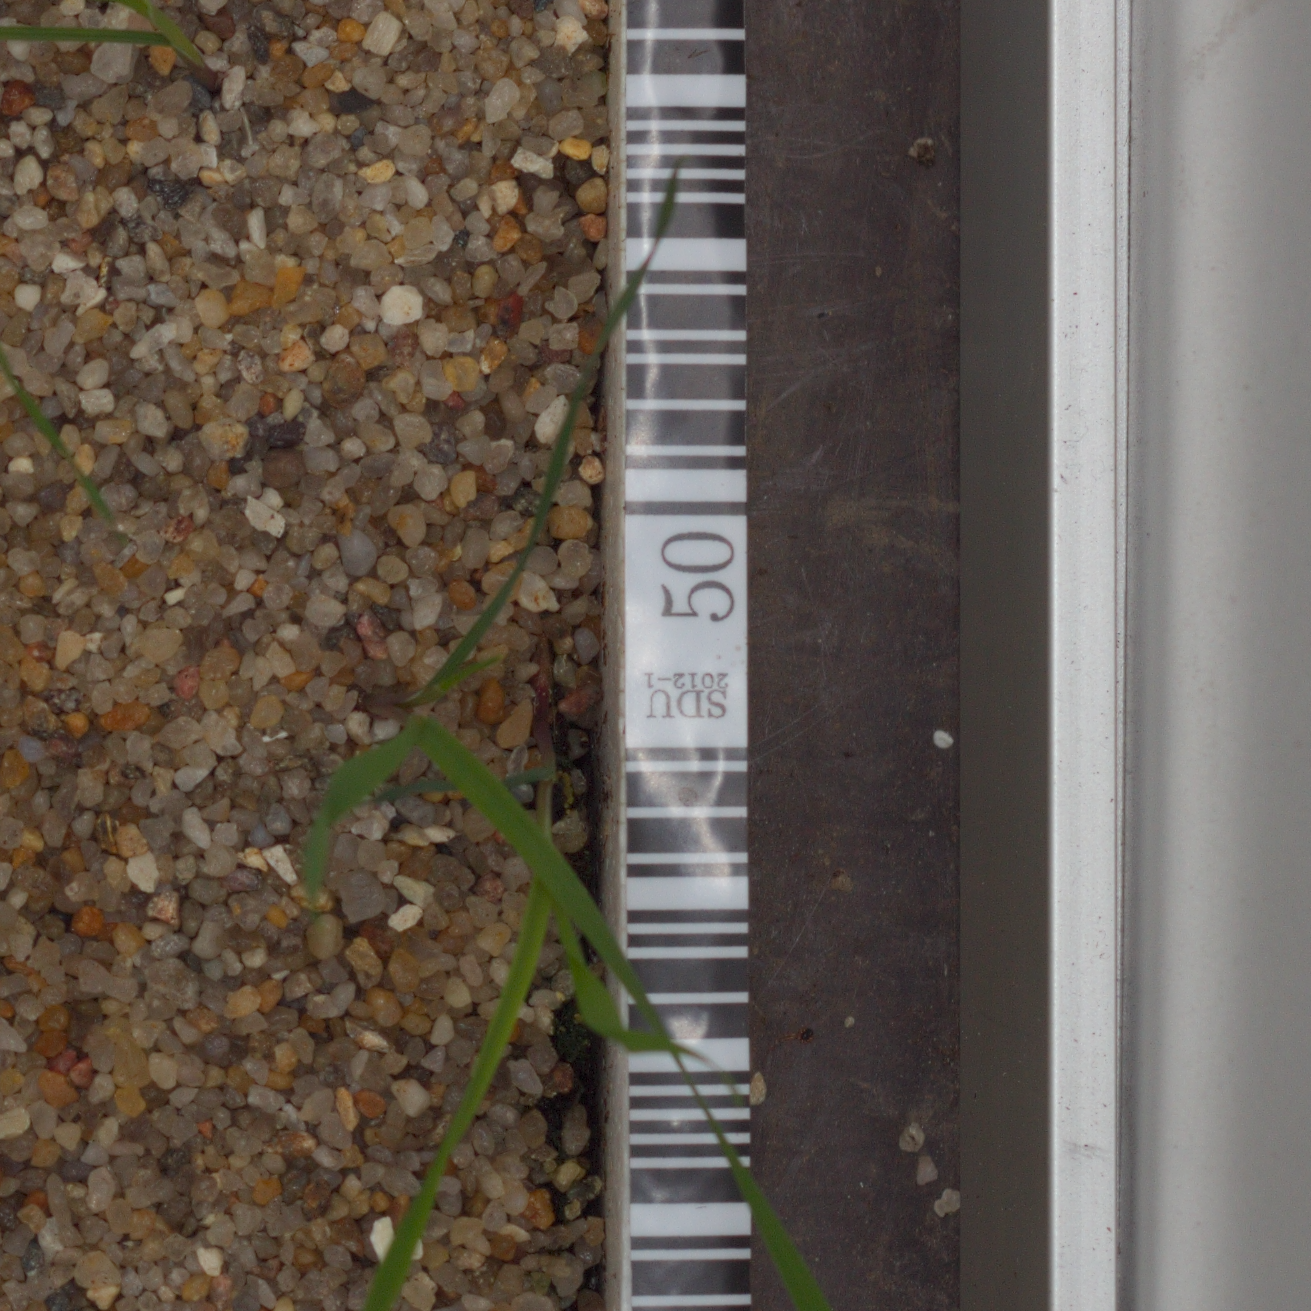
Label: black_grass